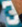
Number: 3